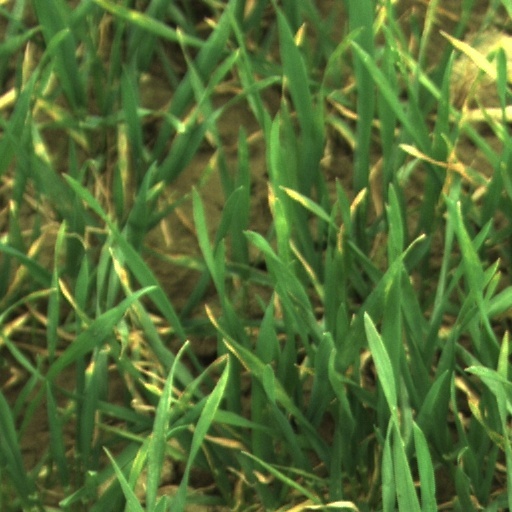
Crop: wheat